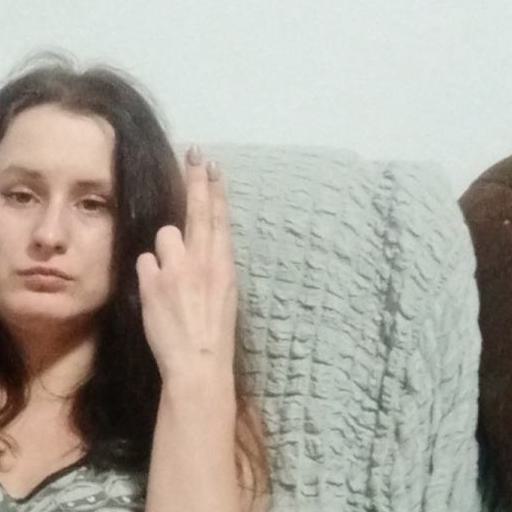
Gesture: two_up_inverted